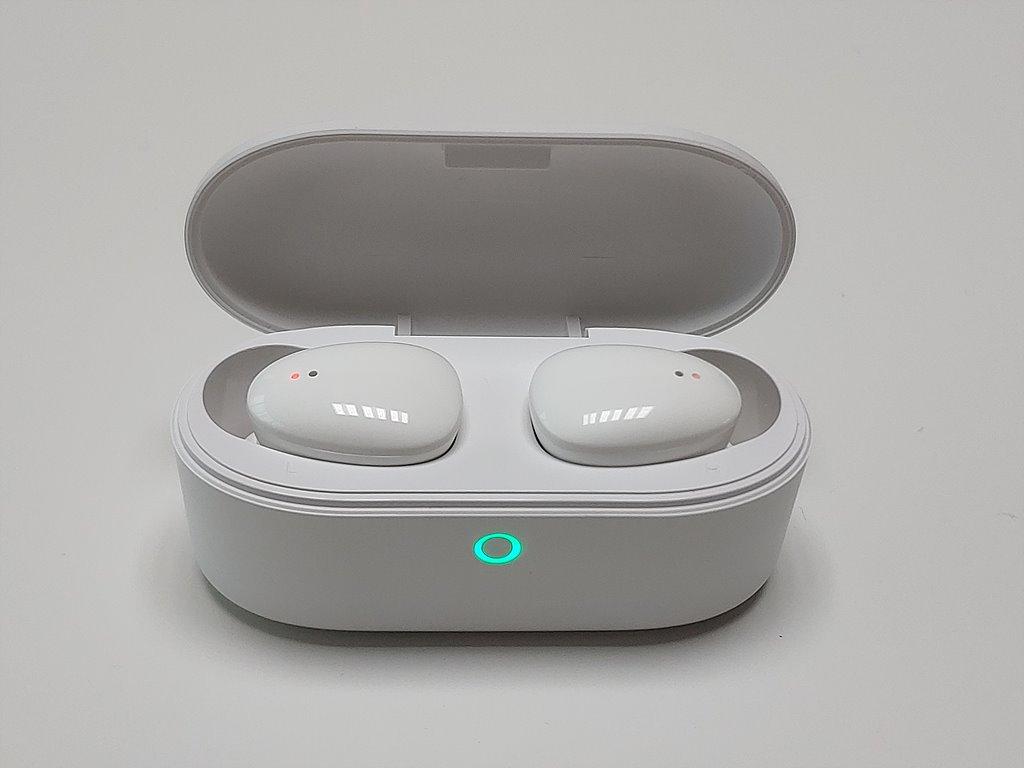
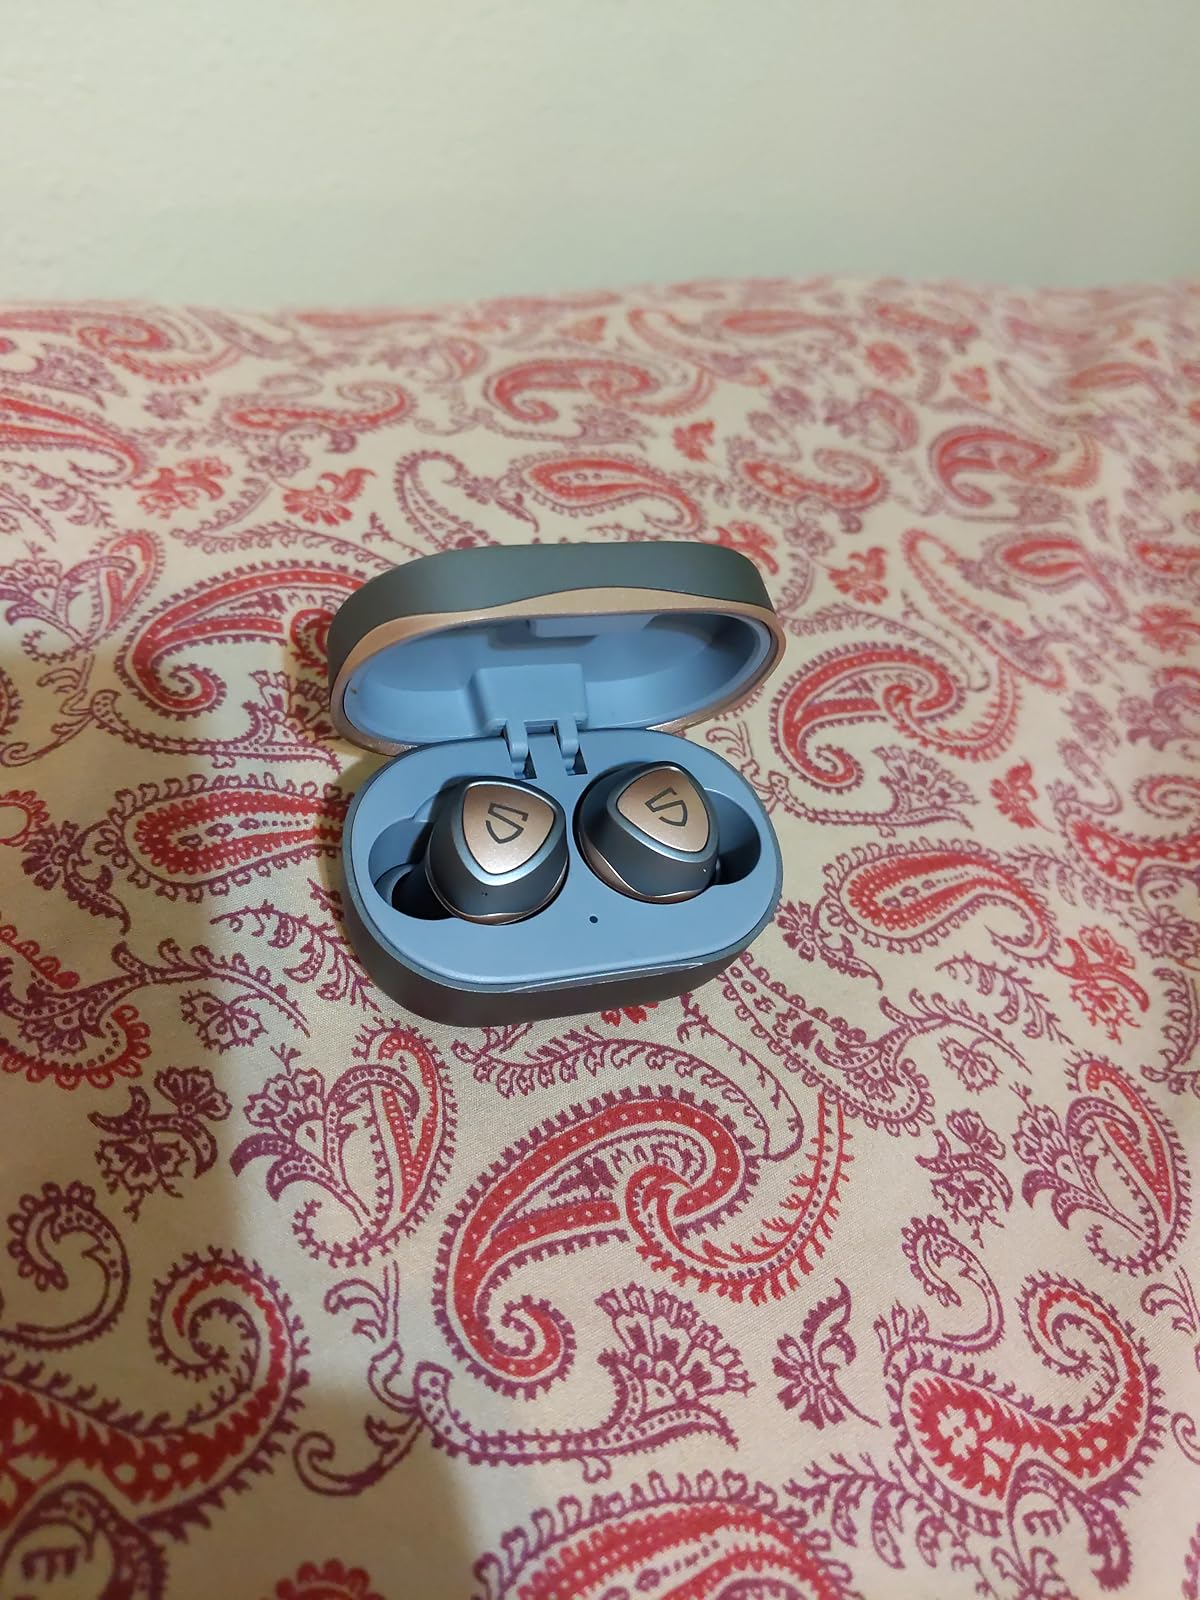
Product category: earbuds
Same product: no